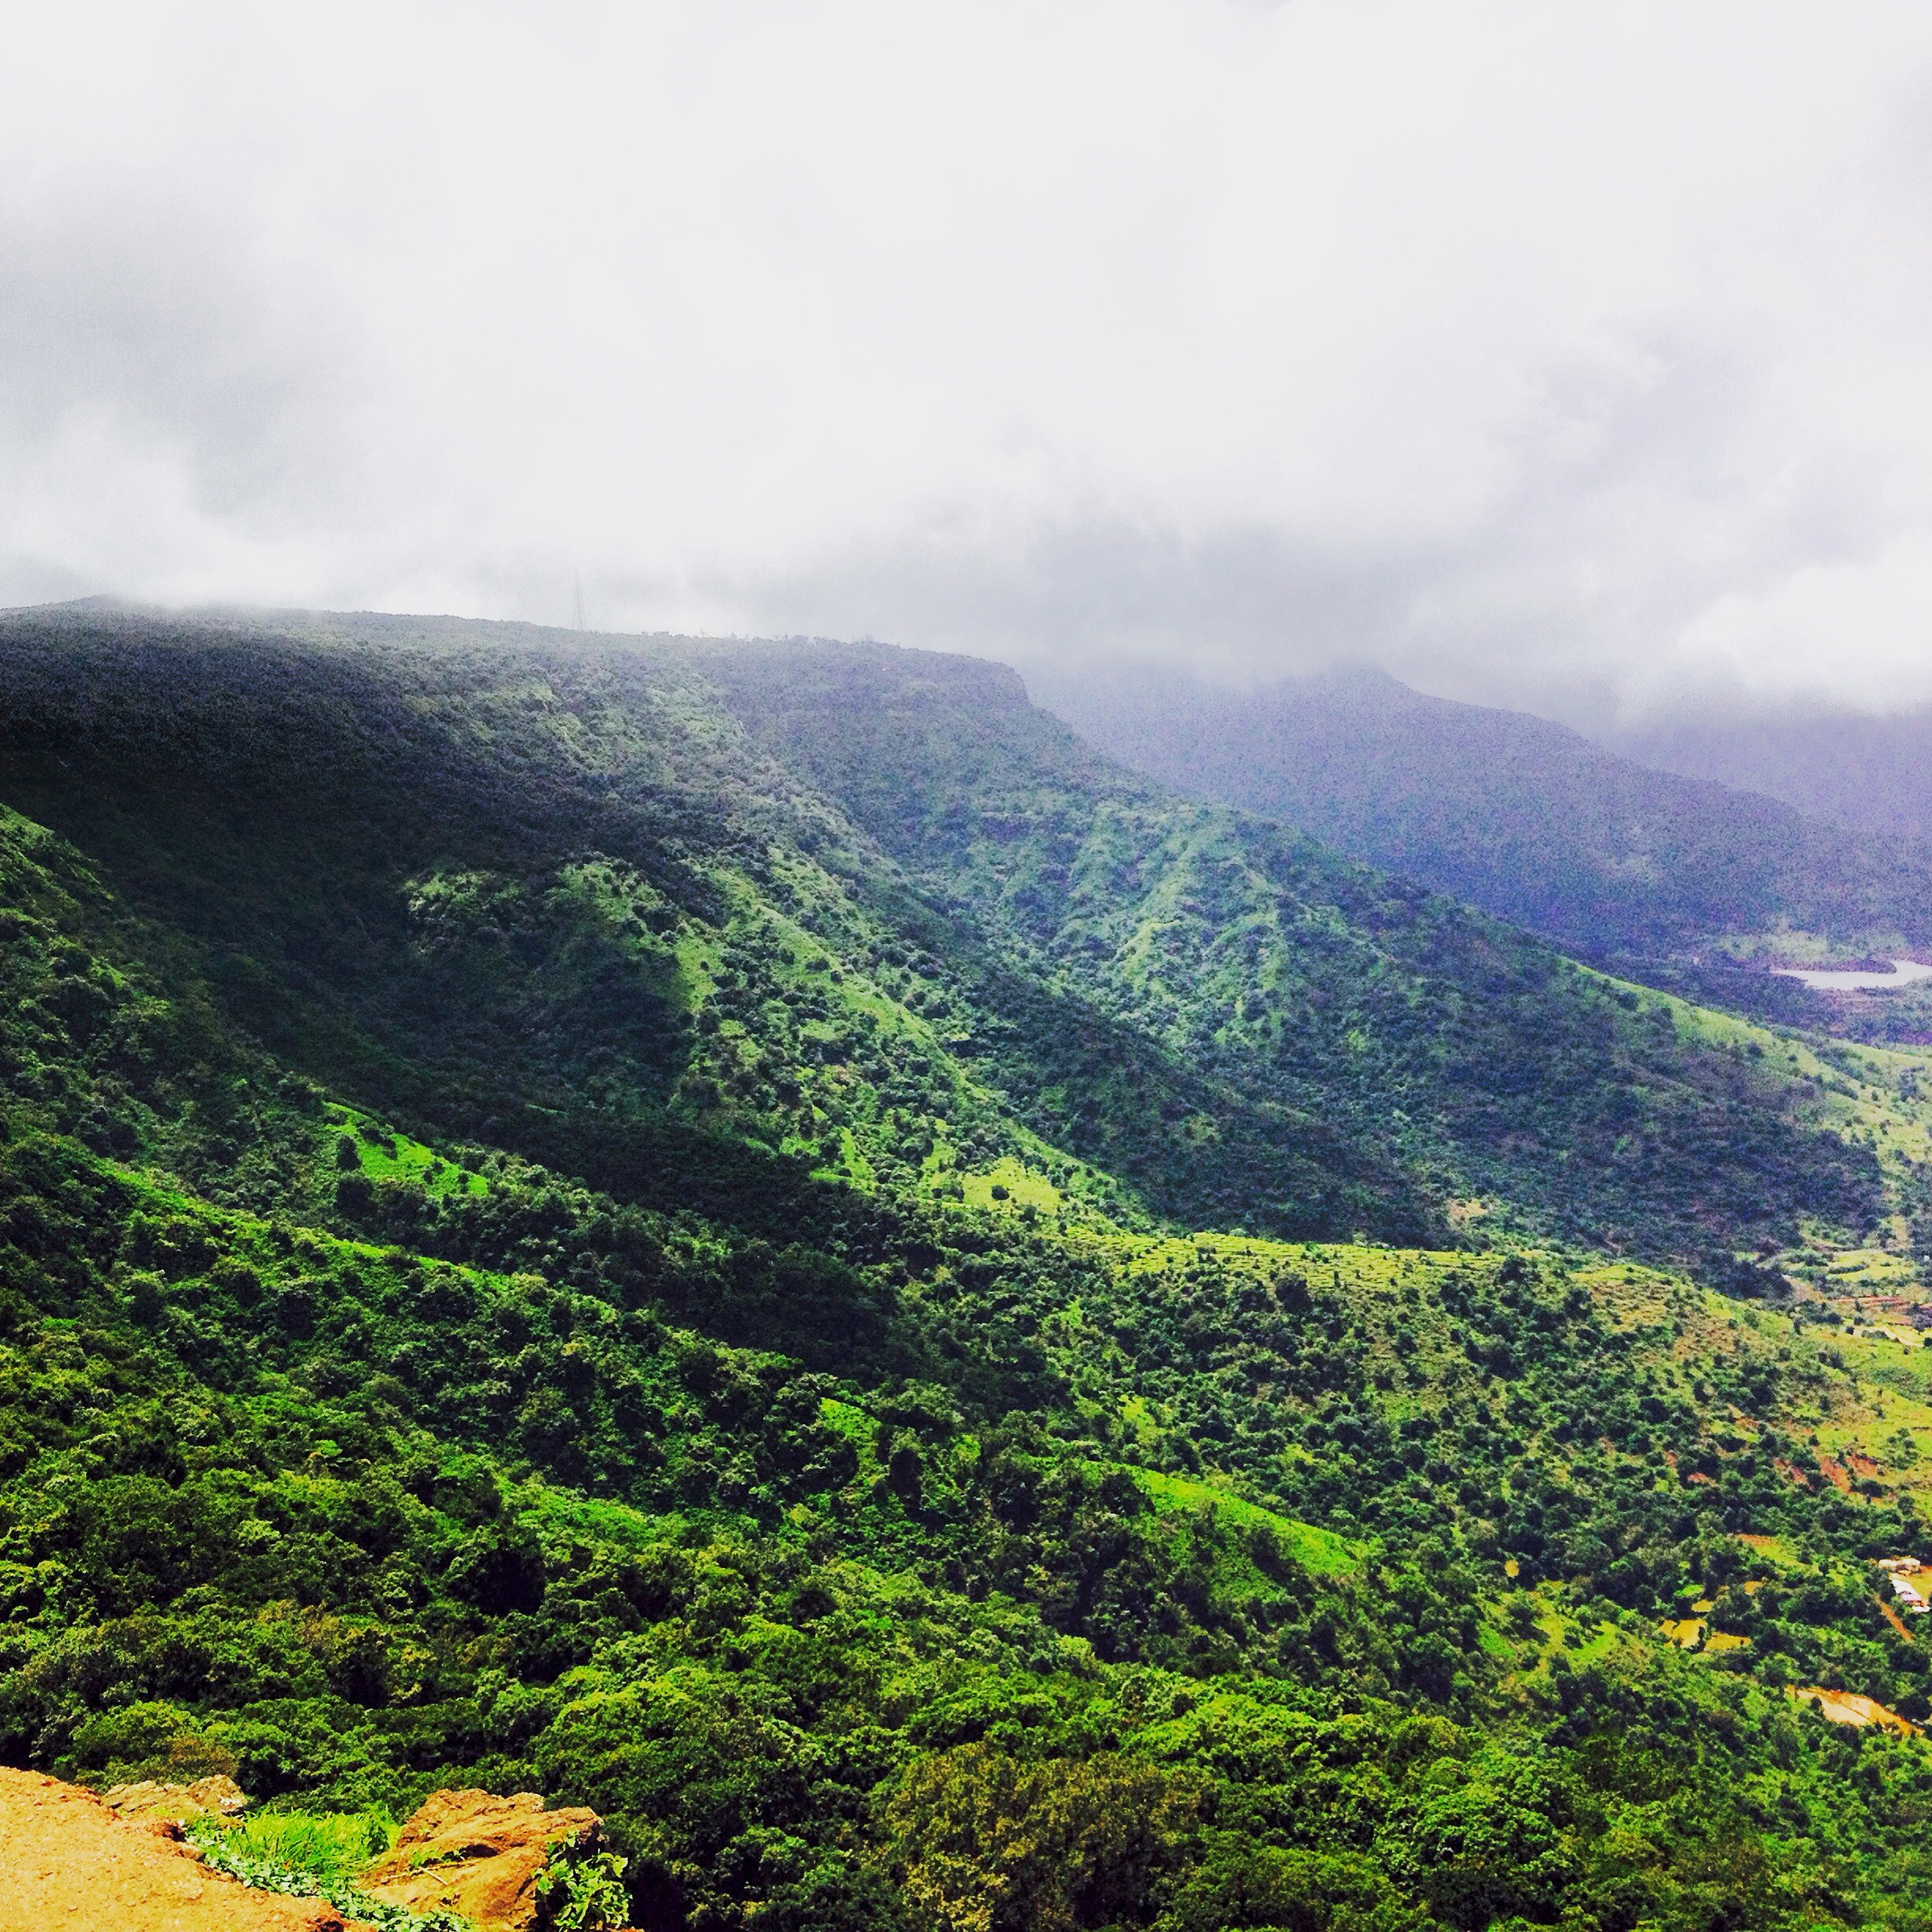
landscape, tree, nature, forest, wilderness, mountain, cloud, hill, flower, valley, mountain range, jungle, highland, ridge, rainforest, plateau, habitat, landform, hill station, natural environment, geographical feature, atmospheric phenomenon, mountainous landforms